Yellow Springs, Ohio

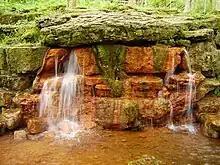
Yellow Springs in the Glen Helen Nature Preserve

Antioch College was founded in 1850 by the Christian Connection, and began operating in 1853 with the distinguished scholar Horace Mann as its first president.